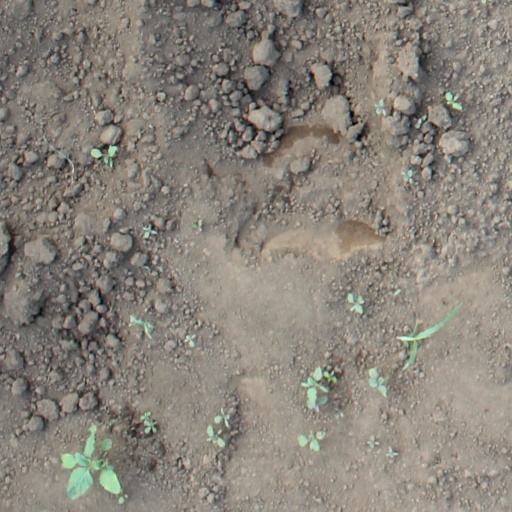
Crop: soybean